Judicial independence in Singapore

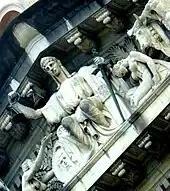
A figure of Lady Justice in the centre of Rodolfo Nolli's 1939 sculpture "Allegory of Justice" in the tympanum of the Old Supreme Court Building

Judicial independence is protected by Singapore's Constitution, statutes such as the State Courts Act and Supreme Court of Judicature Act, and the common law. Independence of the judiciary is the principle that the judiciary should be separated from legislative and executive power, and shielded from inappropriate pressure from these branches of government, and from private or partisan interests. It is crucial as it serves as a foundation for the rule of law and democracy.